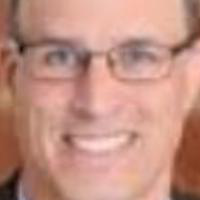
Age group: age 56-65